John Percy Page

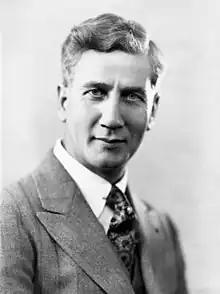

John Percy Page (May 14, 1887 – March 2, 1973) was a Canadian teacher, basketball coach, provincial politician, and the eighth Lieutenant Governor of Alberta.